Leptecophylla juniperina

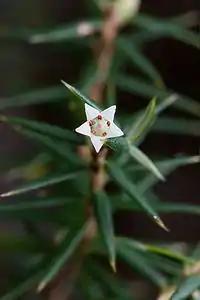

Leptecophylla juniperina is a species of flowering plant in the family Ericaceae and is native to Australia and New Zealand. It is usually a shrub with narrowly egg-shaped, sharply pointed leaves, bell-shaped flowers arranged singly and white or pink drupes.